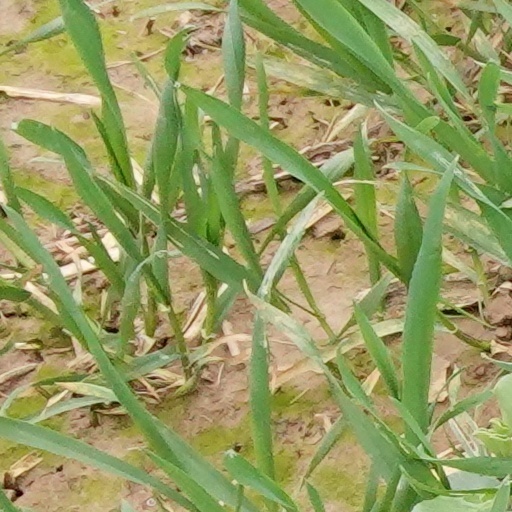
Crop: wheat